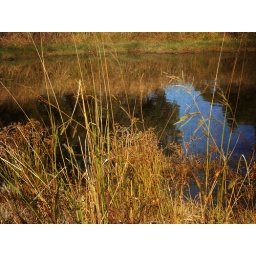
You can't cross the sea merely by standing and staring at the water. Rabindranath Tagore